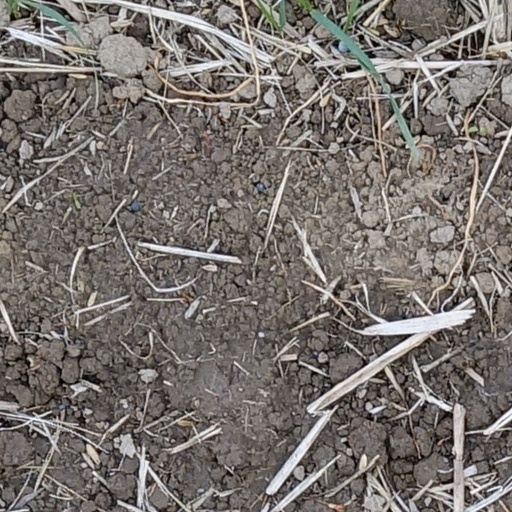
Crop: wheat